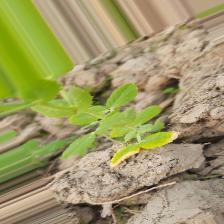
Label: Ascochyta blight